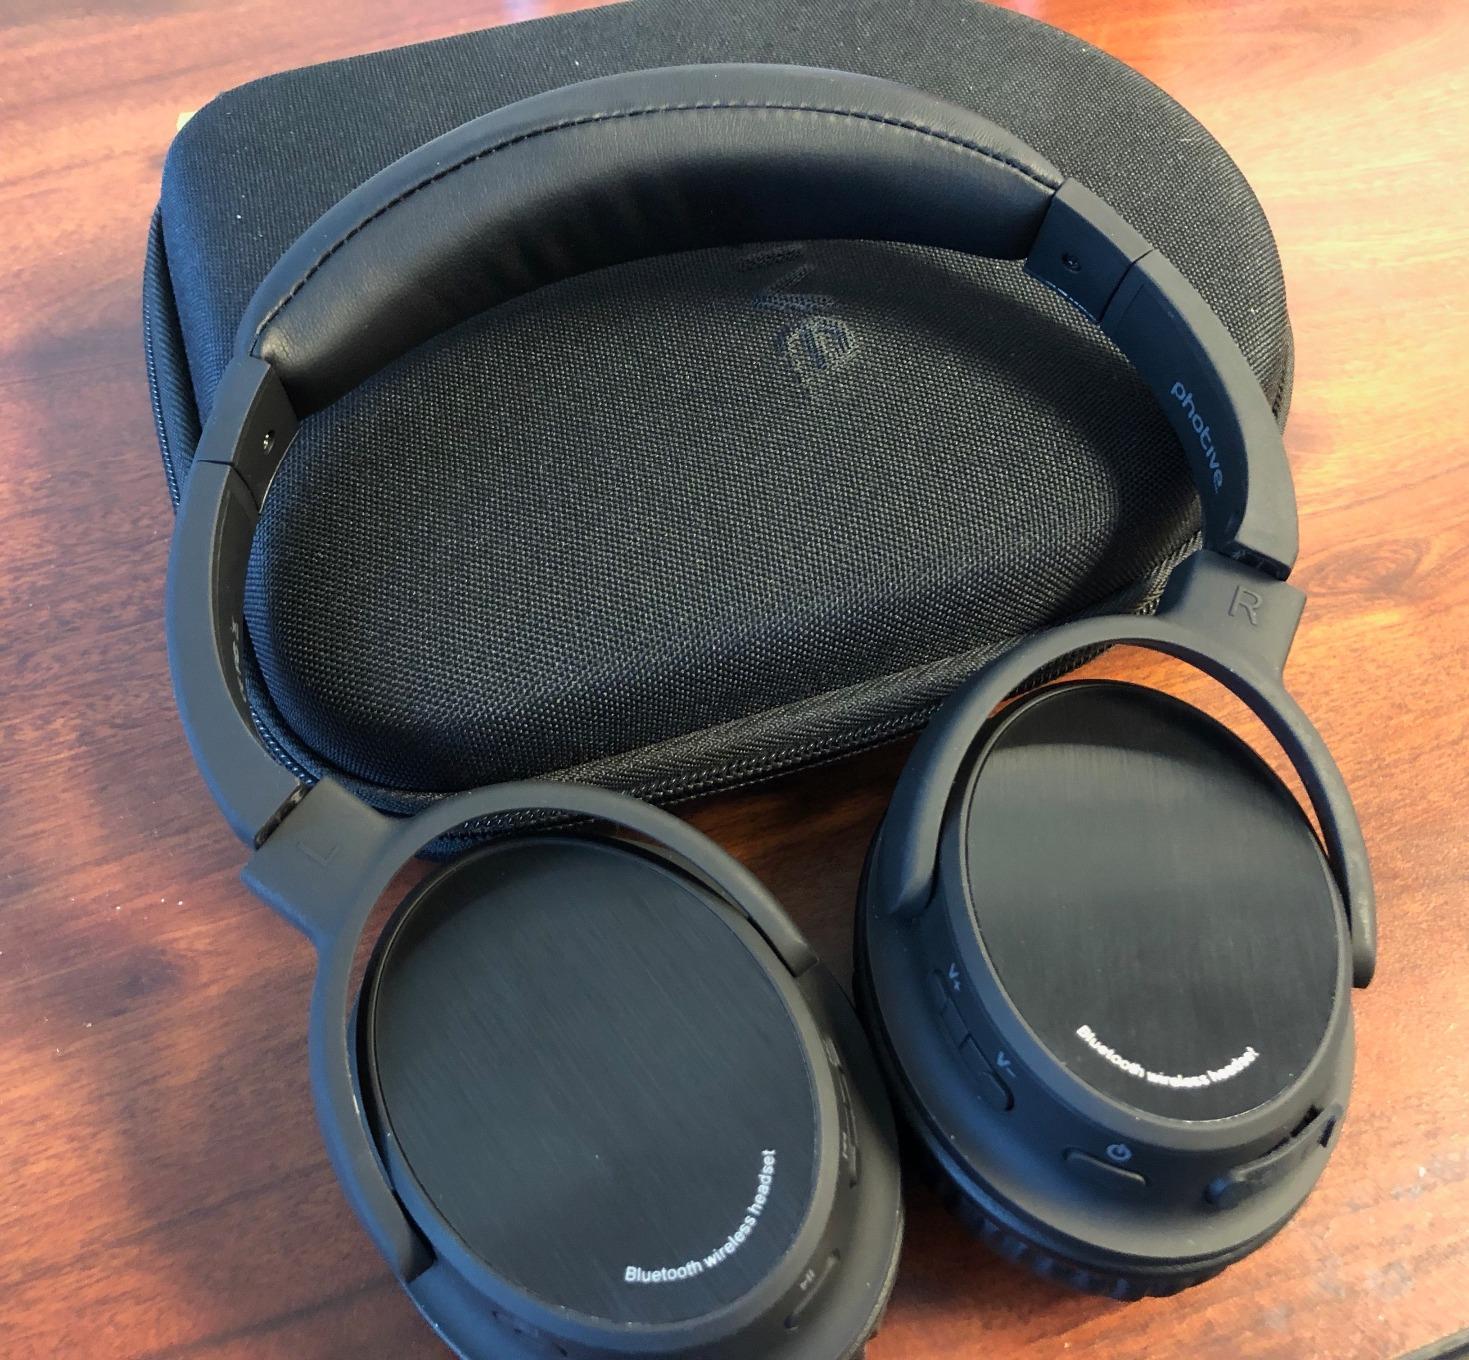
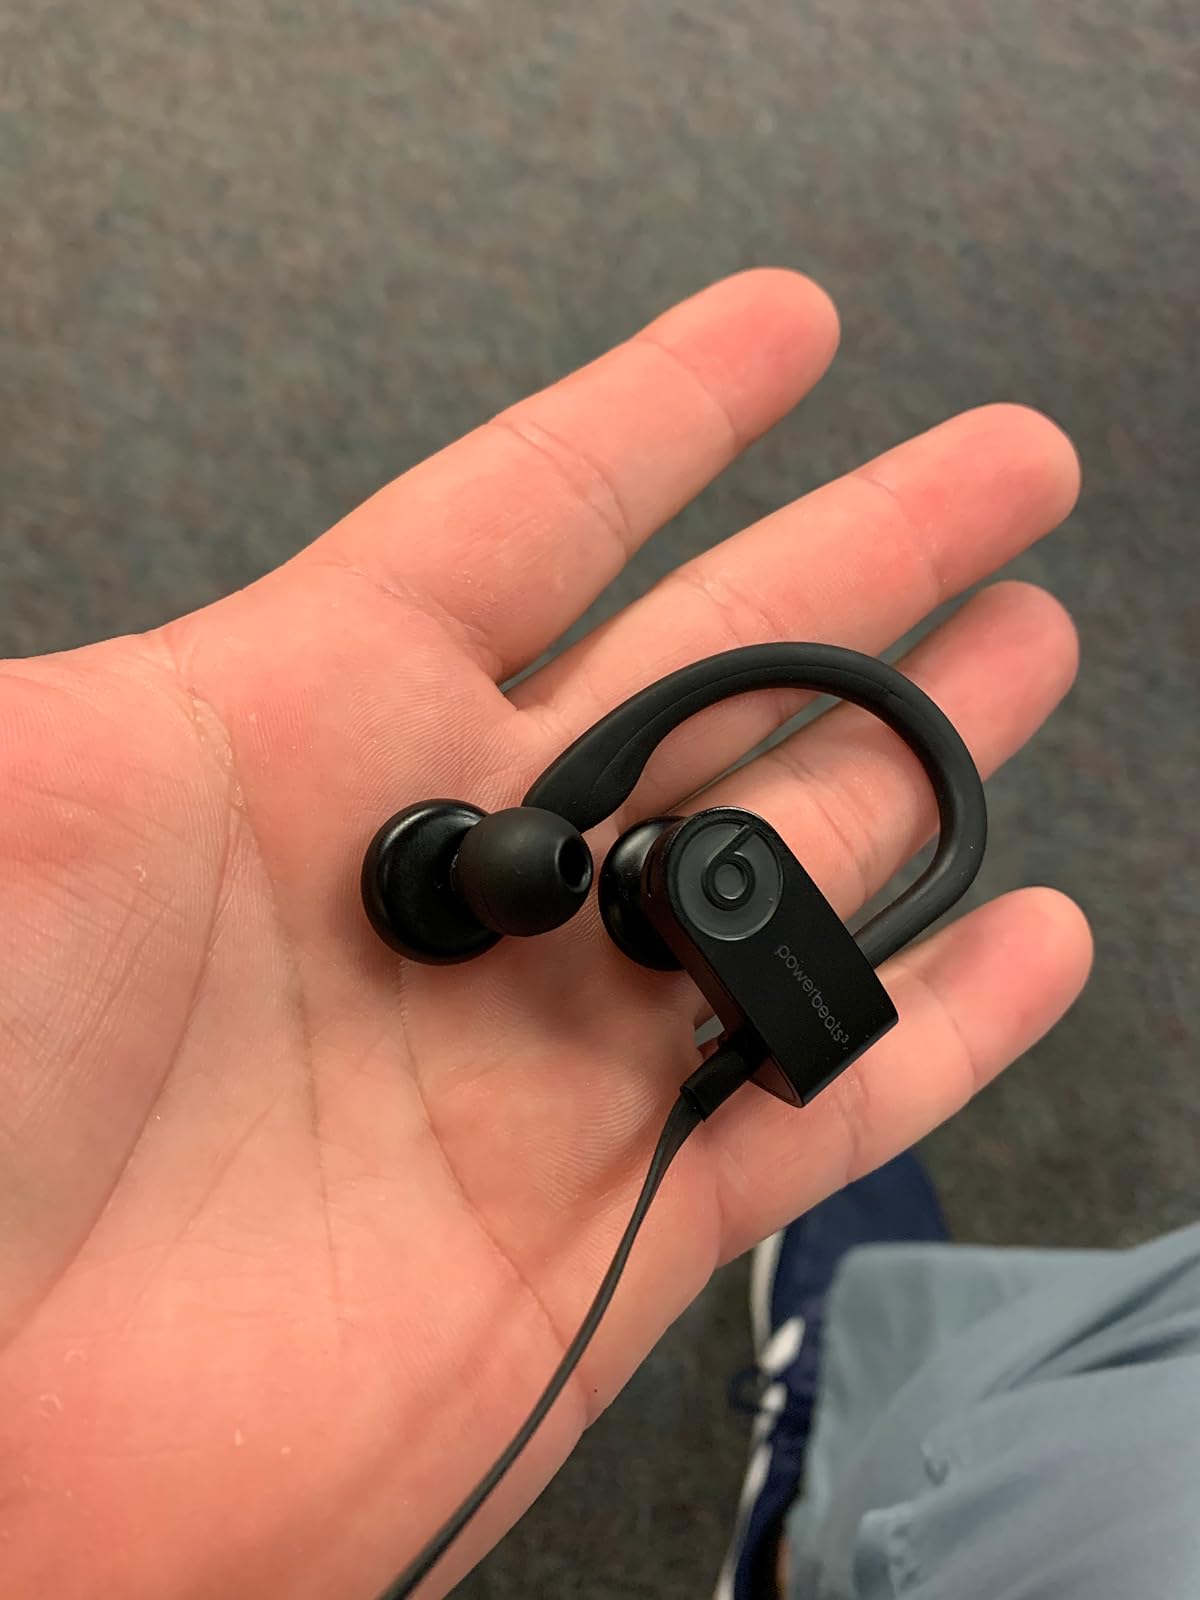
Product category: headphones
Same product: no